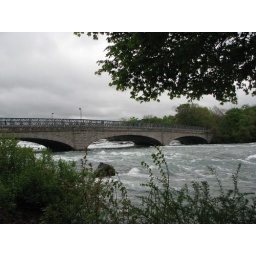
A bridge over water